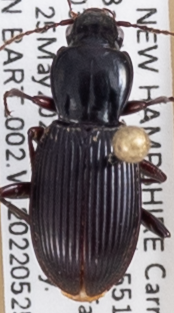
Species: Pterostichus tristis
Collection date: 2022-05-25
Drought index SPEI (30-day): -0.8
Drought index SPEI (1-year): -0.54
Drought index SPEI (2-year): -1.45